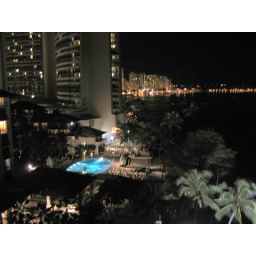
waikiki beach by night (from the 10th floor of the halekulani hotel)